Great Tea Race of 1872

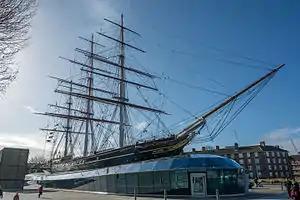
Clipper "Cutty Sark".

The Great Tea Race of 1872 was a regatta, held in 1872 between two "tea clippers" "Cutty Sark" and "Thermopylae".